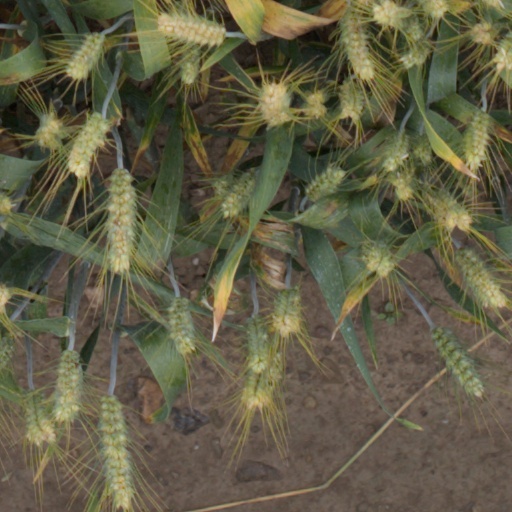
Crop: wheat